City Crimes

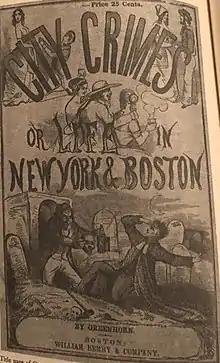
Cover of "City Crimes", first published in 1849

City Crimes; Or, Life in New York and Boston is an 1849 novel by George Thompson, writing under the penname of "Greenhorn". The novel was written for the working class and meant to give a shock to its readers through its use of graphic violence among several characters and sexual promiscuity, specifically among women. It is considered by critics to fall within several genres such as sensational literature and urban gothic and to have laid the groundwork for the city mysteries genre.